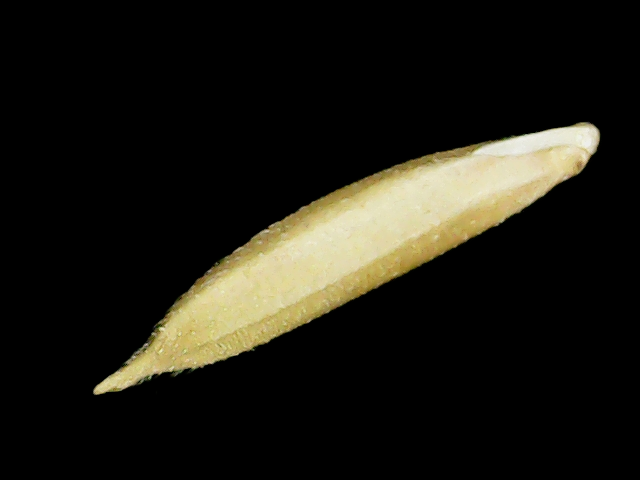
Rice variety: Binadhan25